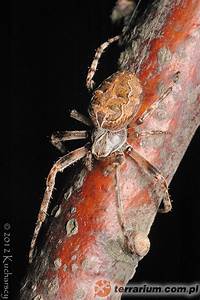
Label: ragno